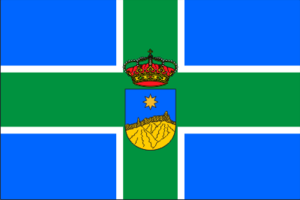
Tejeda est une commune de la communauté autonome des Îles Canaries en Espagne. Elle est située dans la région montagneuse au centre de l'île de Grande Canarie dans la province de Las Palmas. Tejeda appartient à l'association Les Plus Beaux Villages d'Espagne.